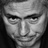
Emotion: sad